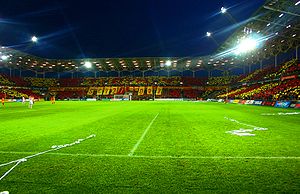
Korona Kielce
Hjemmebane: Stadion Miejski (Kielce)
Korona Spółka Akcyjna er en polsk fodboldklub.